Jackie Sharkey

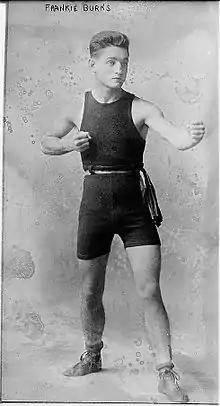
Frankie Burns

Sharkey met Frankie Burns seven times during his career, but had little luck with the highly rated bantamweight contender. Beginning on November 27, 1916, Sharkey faced a ten-round loss by newspaper decision from Burns in New York, followed by a ten-round loss on February 9, 1917, at the Harlem Sports Club in New York by newspaper decision of the "New York Sun". Sharkey sank to the mat in the sixth round and claimed a foul, though he recovered by the seventh. He fought the first two rounds "like a whirlwind" and looked to have an advantage, but lost his pace in subsequent rounds. In the third, Sharkey was stunned by a left hook to his midriff that may have affected him for the remainder of the bout.